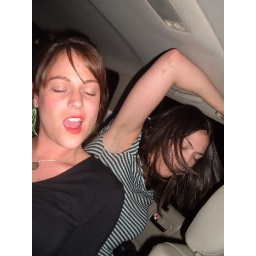
Quinn and Season dancing in the back seat of the car to JT's &amp;quot;rock your body&amp;quot;